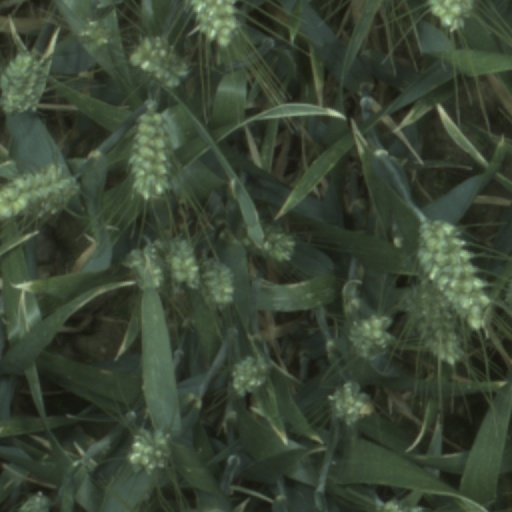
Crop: wheat